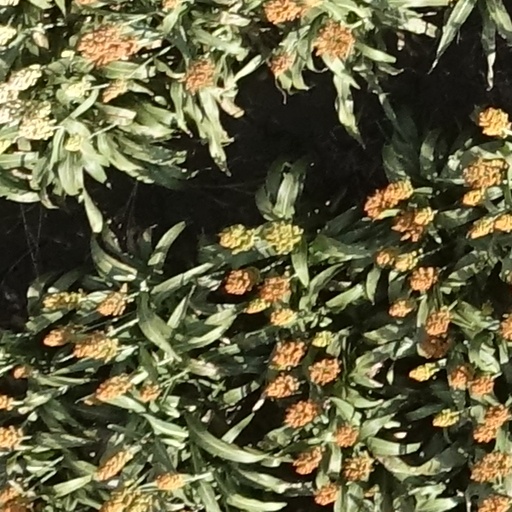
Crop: sorghum